Franz von Wolff-Metternich

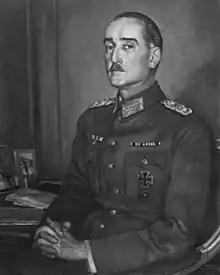

Graf Franz Wolff Metternich (31 December 1893 – 25 May 1978) was a German aristocrat, art professor, historian and curator.